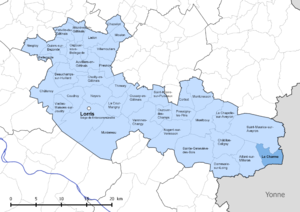
Périmètre de la fr:communauté de communes Canaux et forêts en Gâtinais - Situation de la commune de fr:Le Charme.
Le Charme est une commune française située dans le département du Loiret en région Centre-Val de Loire, et limitrophe de l'Yonne en Bourgogne-Franche-Comté.